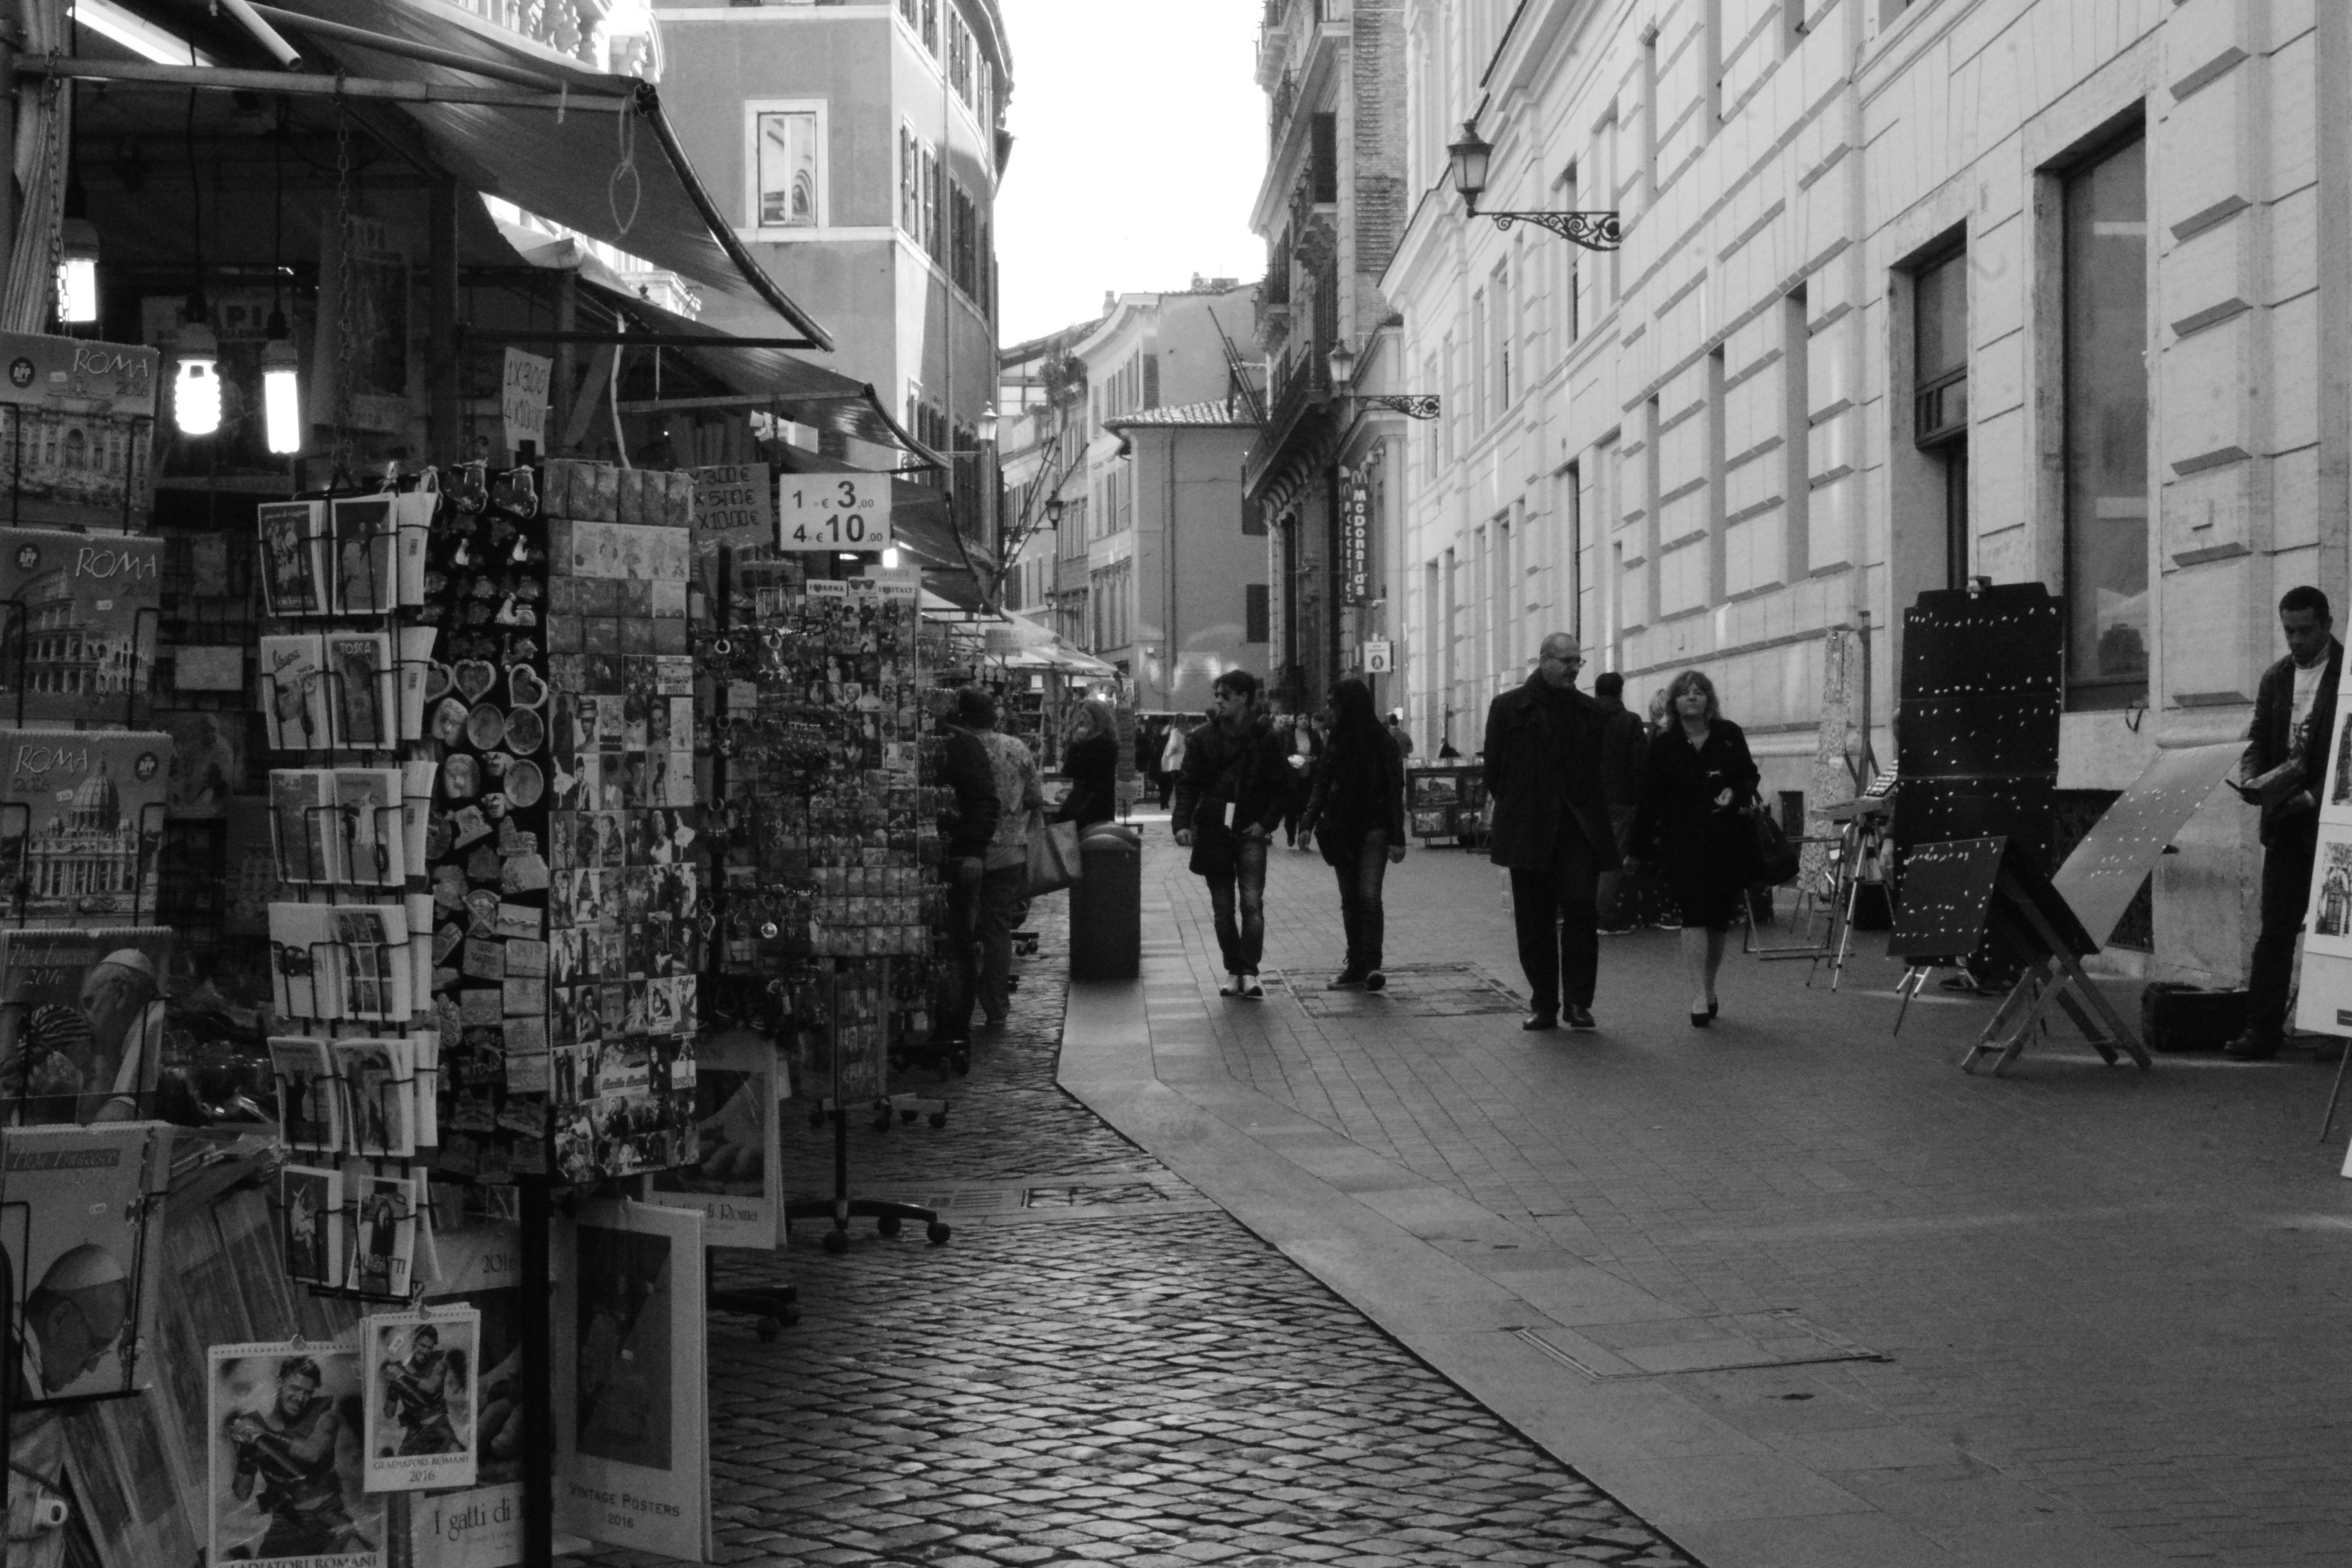
pedestrian, black and white, road, street, town, alley, crowd, black, monochrome, lane, infrastructure, photograph, snapshot, neighbourhood, urban area, monochrome photography, human settlement, nonbuilding structure